McCarthyism

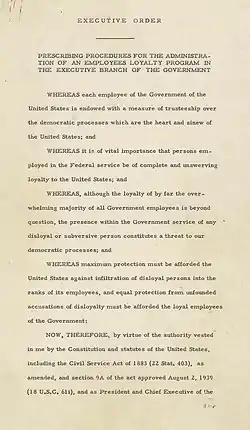
Executive Order 9835, signed by President Truman in 1947

In the federal government, President Truman's Executive Order 9835 initiated a program of loyalty reviews for federal employees in 1947. It called for dismissal if there were "reasonable grounds ... for belief that the person involved is disloyal to the Government of the United States." Truman, a Democrat, was probably reacting in part to the Republican sweep in the 1946 Congressional election and felt a need to counter growing criticism from conservatives and anti-communists.